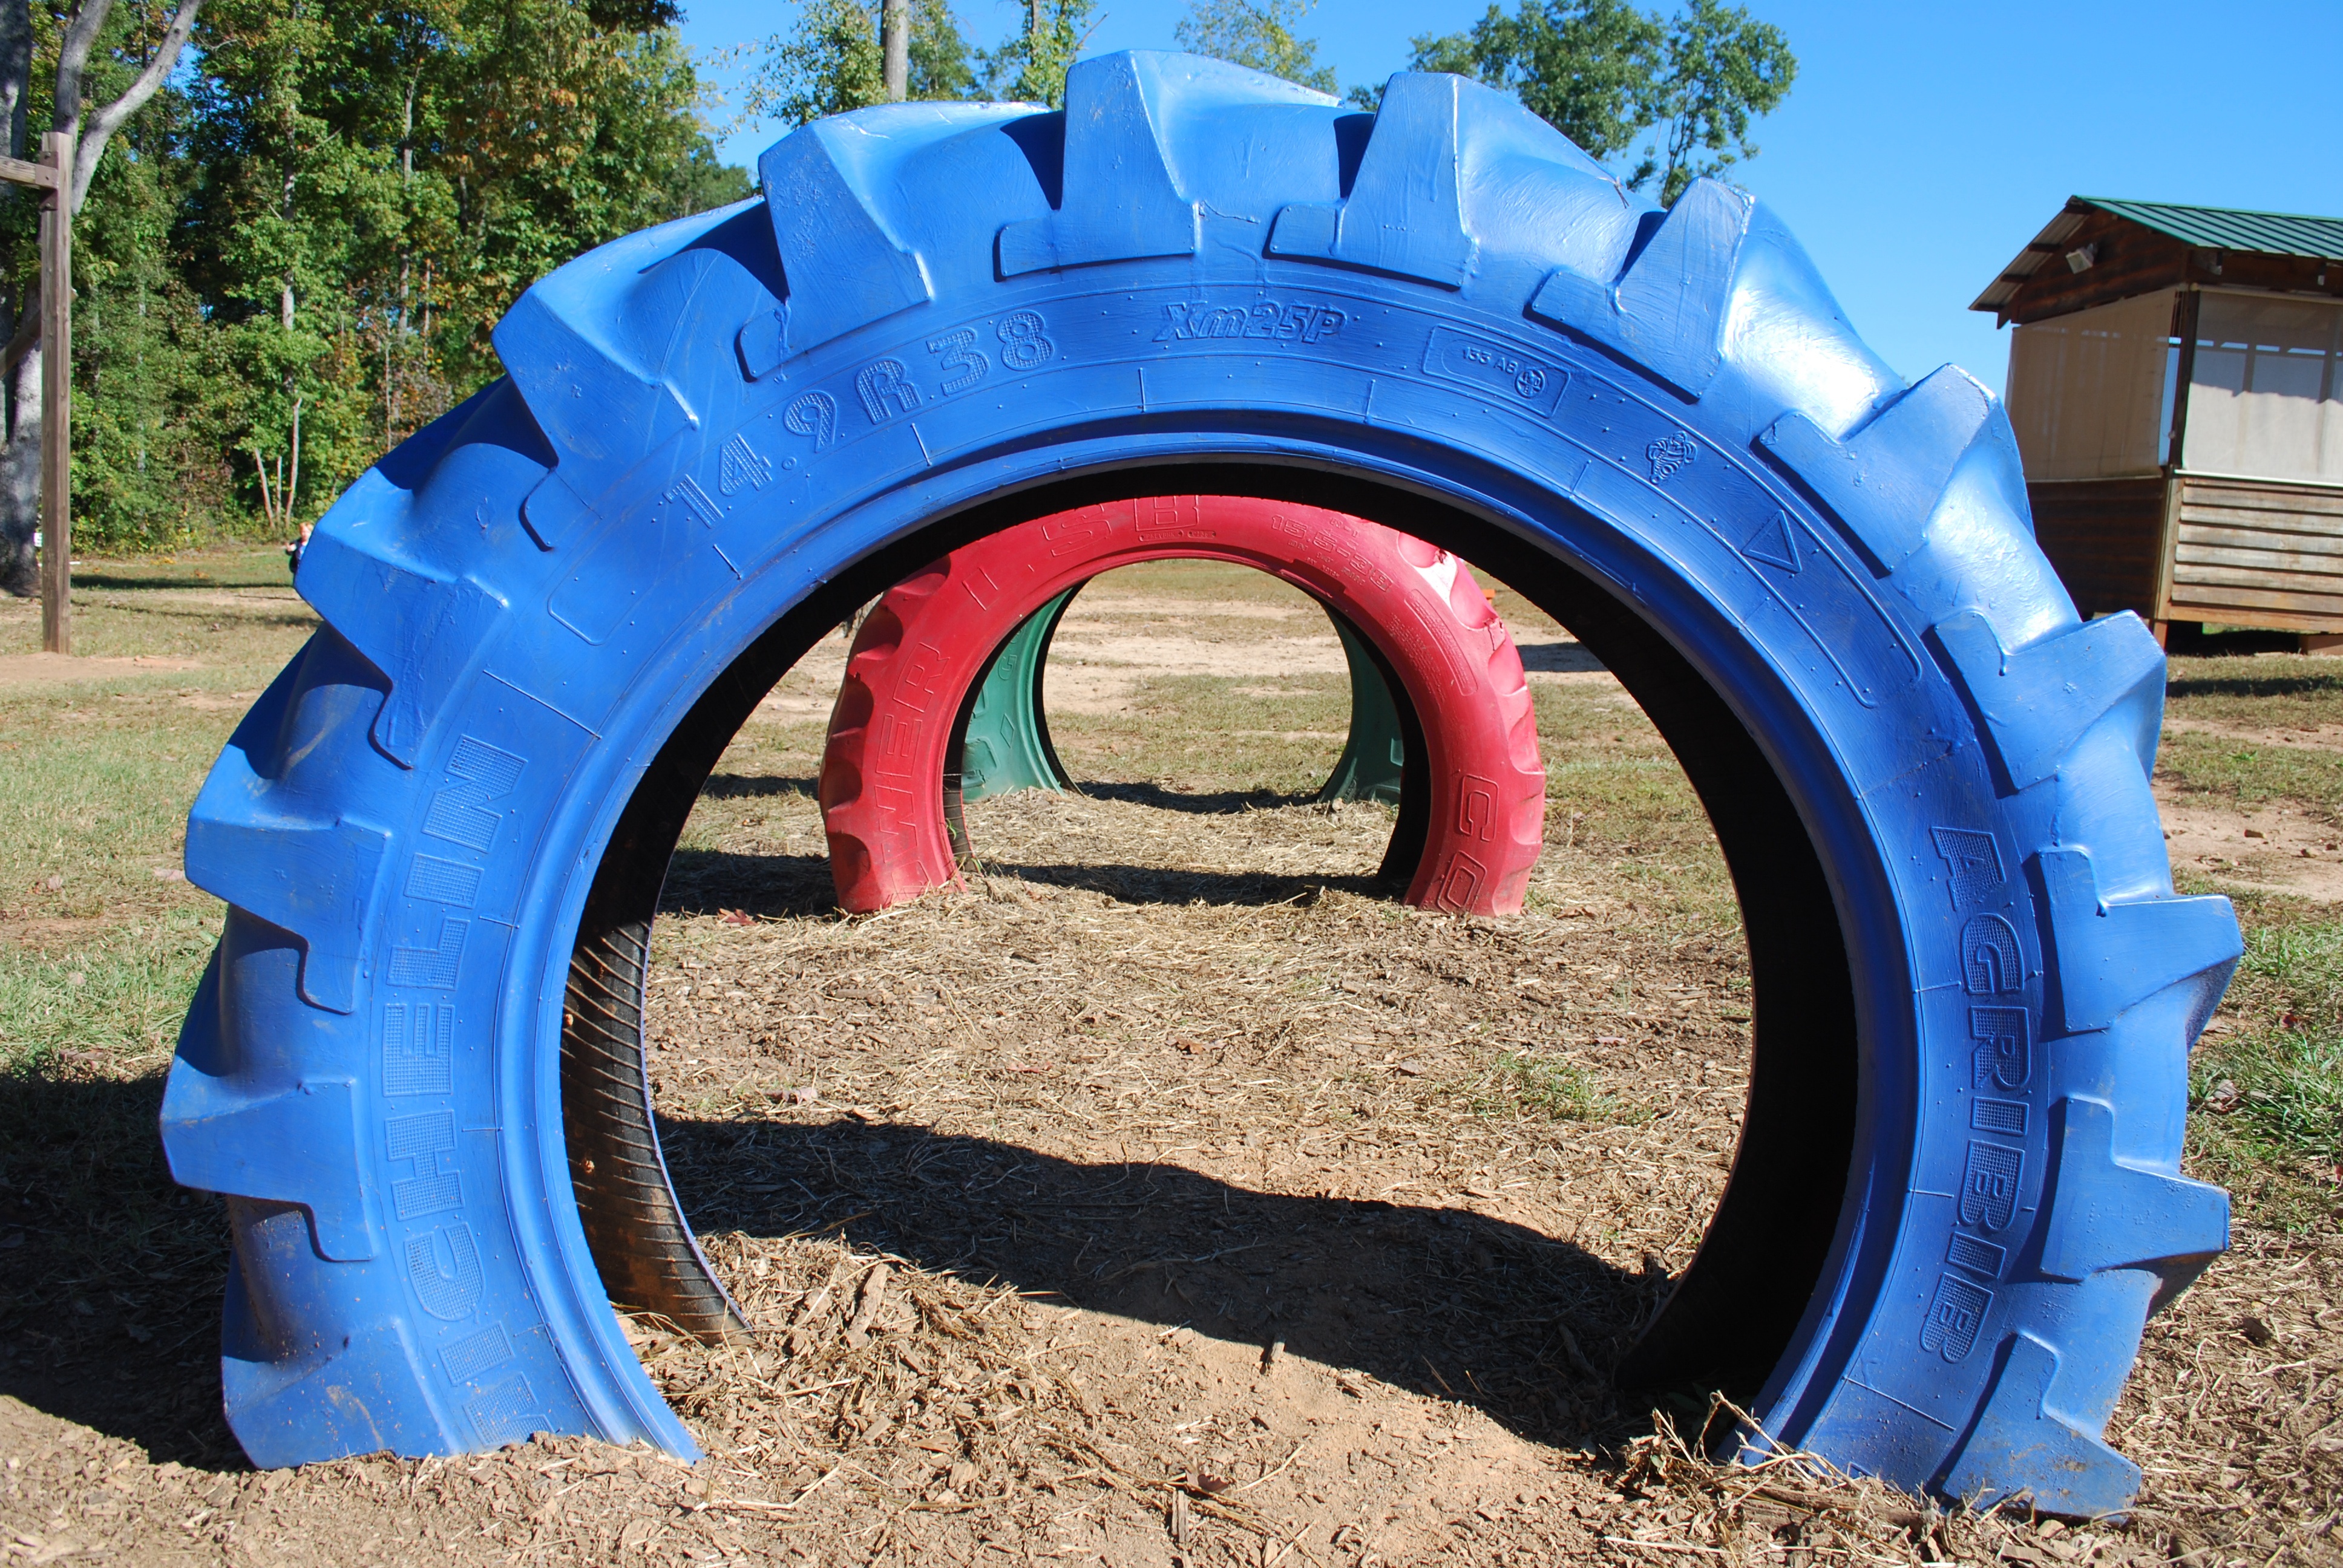
wheel, play, tire, circle, public space, playground, tires, toys, inflatable, man made object, automotive tire, outdoor play equipment